Infanterist der Zukunft

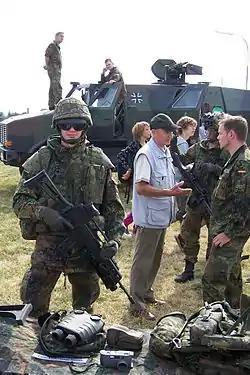
A German Army soldier demonstrates some of the equipment of the IdZ program.

On 1 July 2004, the German government through the Federal Office of Defense Technology and Procurement ordered 15 IdZ integrated front-line warrior systems worth €10 million ($14.7 million or £7.4 million) for German forces deployed within the ISAF in Afghanistan.